Halloween

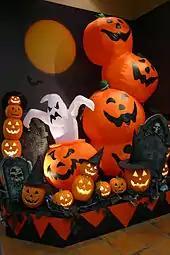
Halloween display in Kobe, Japan

On Hallowe'en (All Hallows' Eve), in Poland, believers were once taught to pray out loud as they walk through the forests in order that the souls of the dead might find comfort; in Spain, Christian priests in tiny villages toll their church bells in order to remind their congregants to remember the dead on All Hallows' Eve. In Ireland, and among immigrants in Canada, a custom includes the Christian practice of abstinence, keeping All Hallows' Eve as a meat-free day and serving pancakes or colcannon instead.